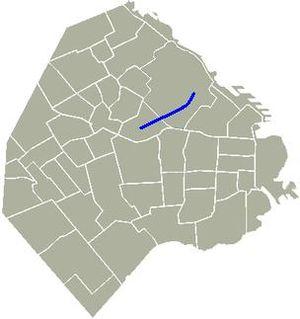
L'avenida Raúl Scalabrini Ortiz est une avenue de Buenos Aires, nommée d'après Raúl Scalabrini Ortiz.